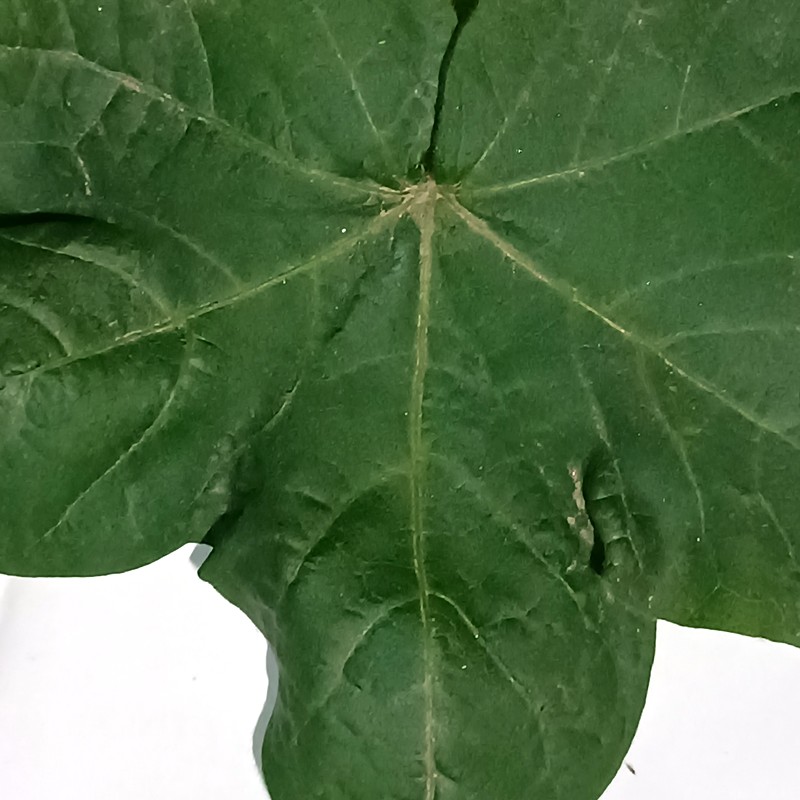
Label: Curl Virus